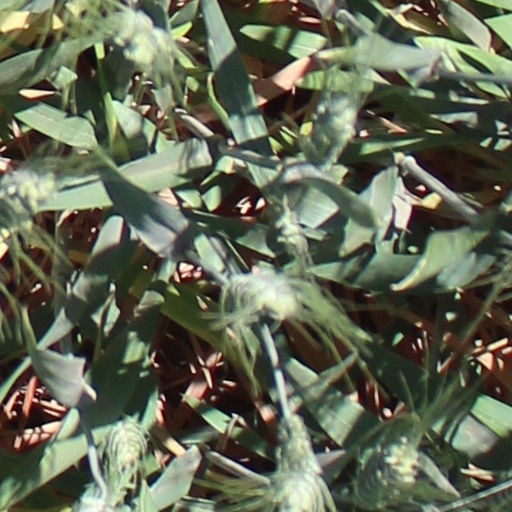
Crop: wheat